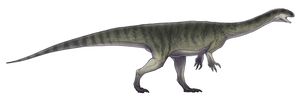
Jingshanosaurus est un genre éteint de dinosaures sauropodomorphes du Jurassique supérieur de Chine. L'espèce type et seule espèce, Jingshanosaurus xinwaensis, a été décrite et nommée par Zhang et Yang en 1995.